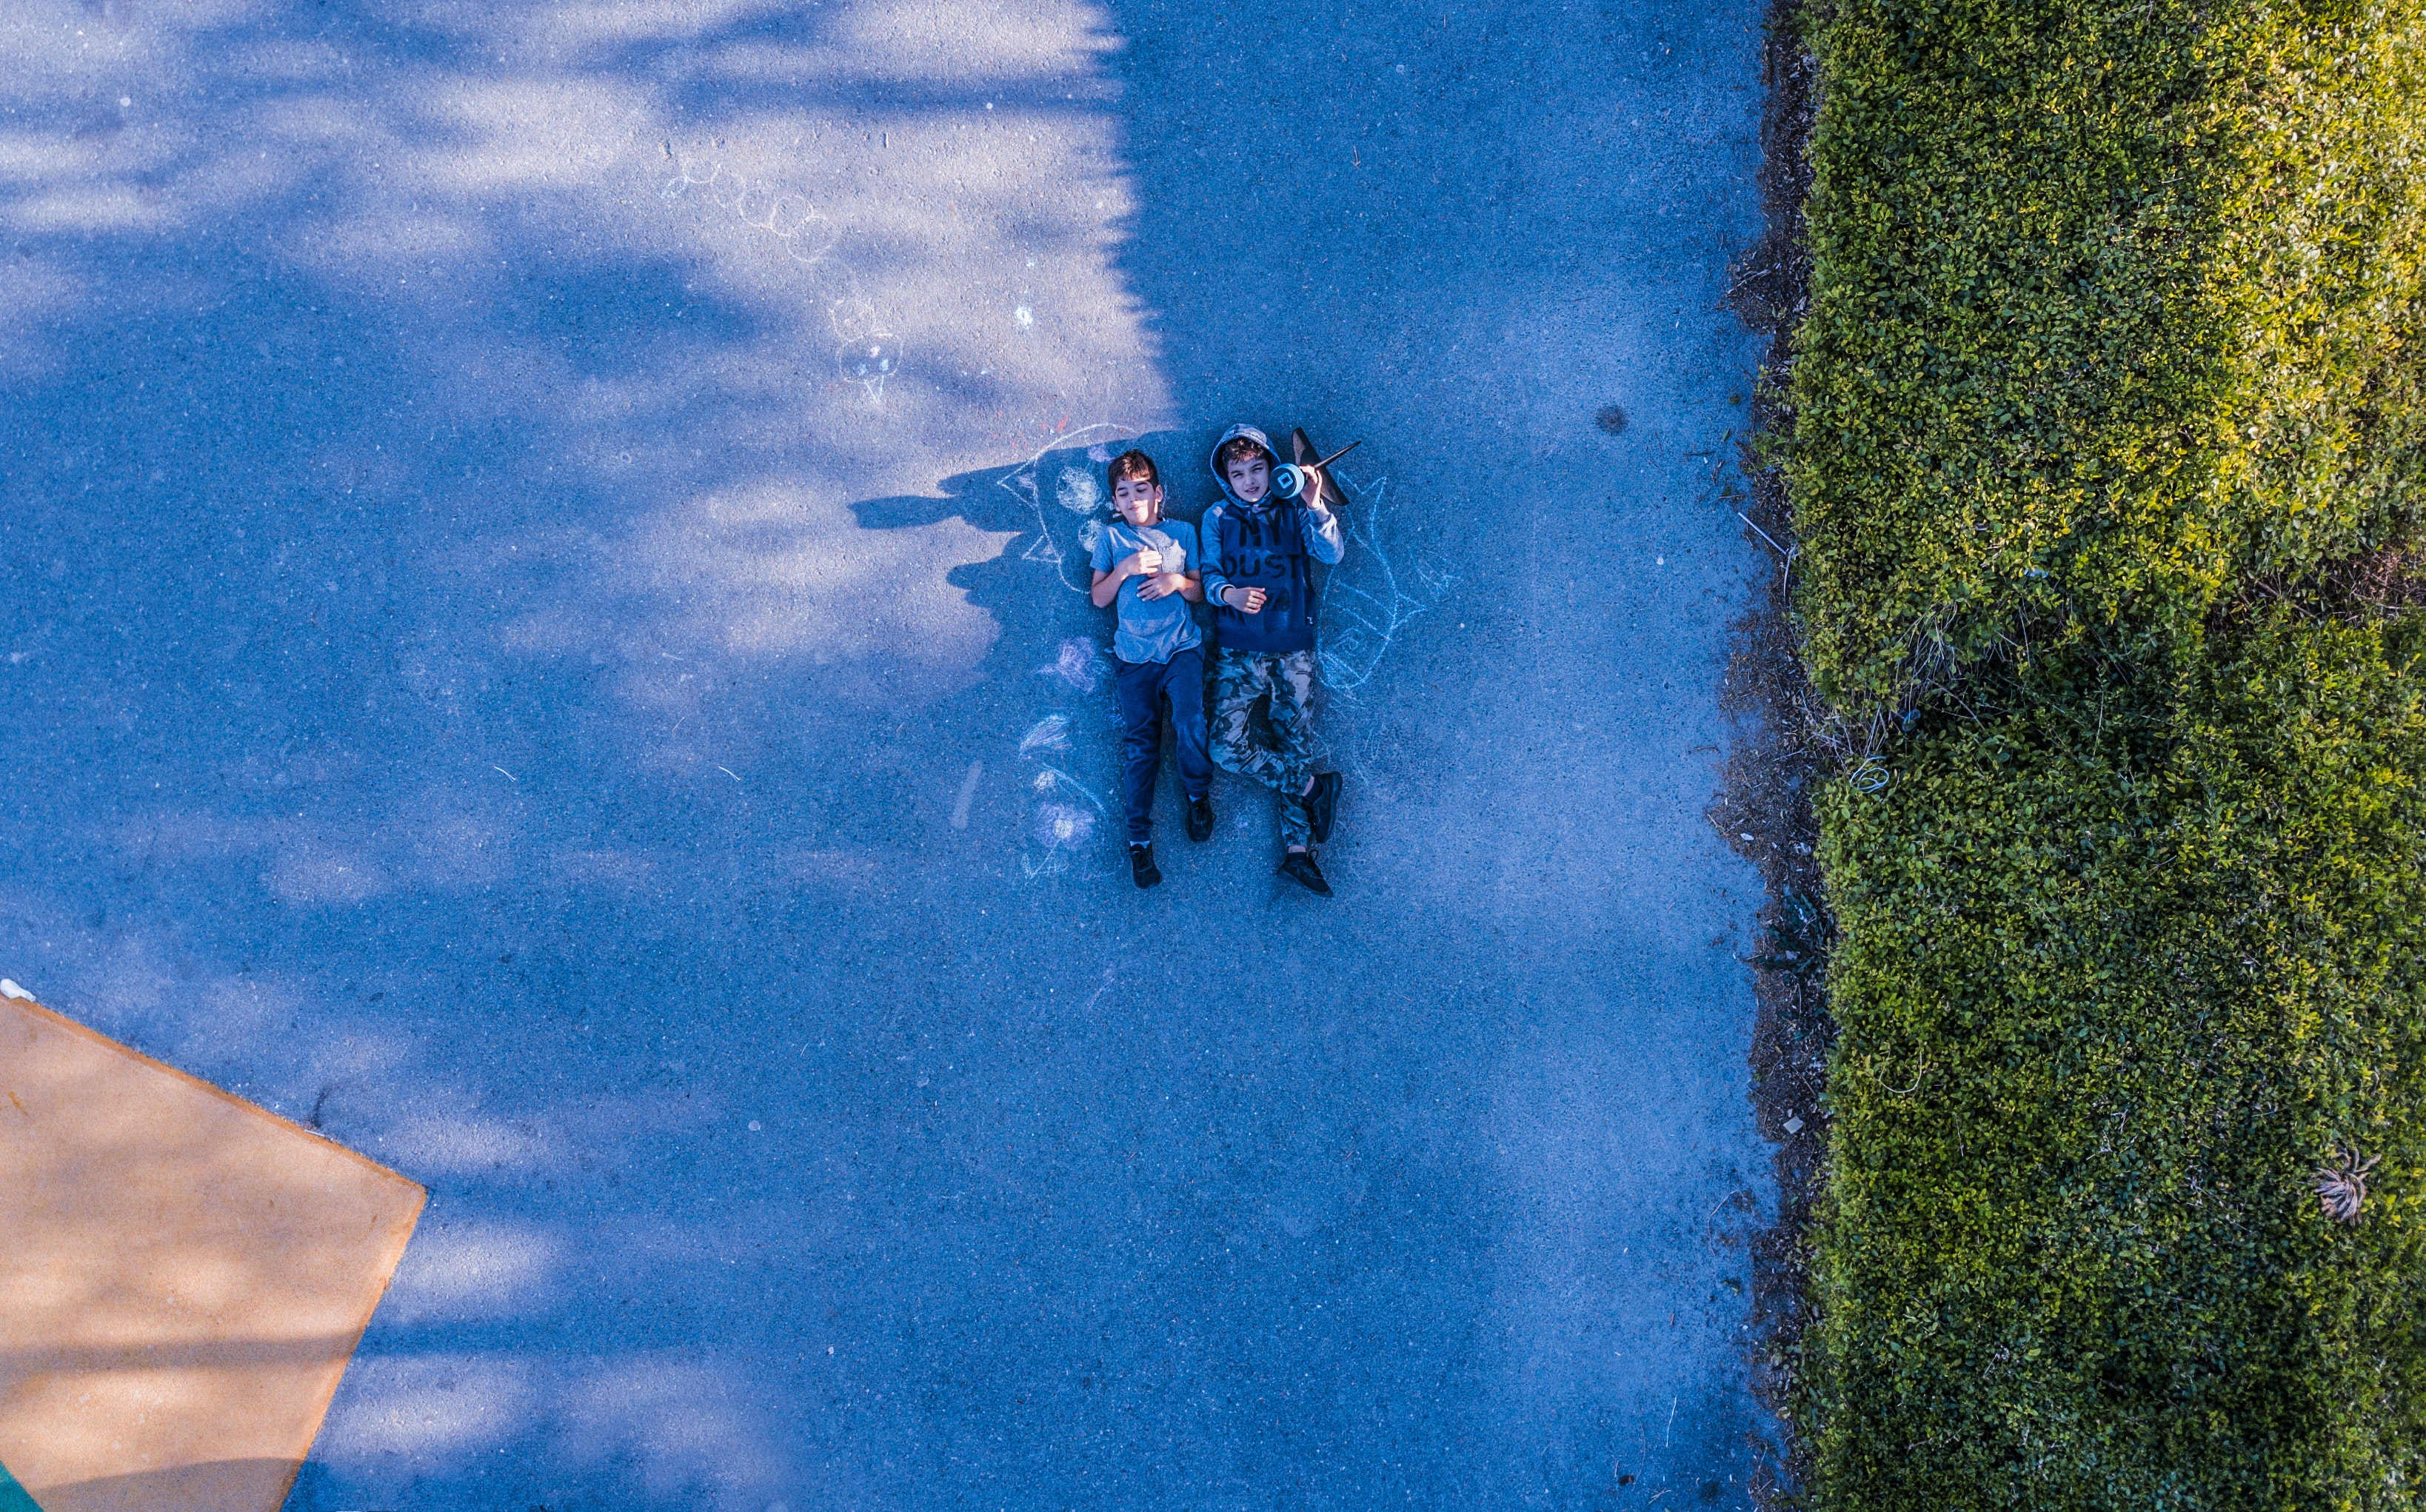
blue, water, reflection, sky, shadow, tree, electric blue, cloud, leisure, world, jeans